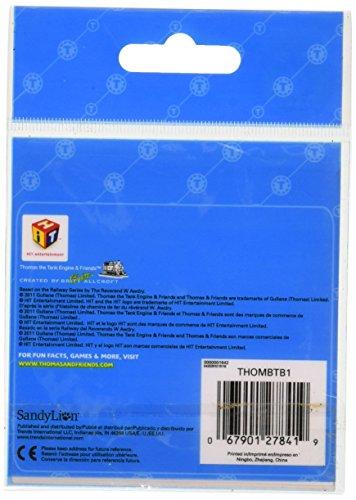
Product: Sandylion Thomas The Tank Bitty Bitts
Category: Toys & Games | Arts & Crafts | Stickers
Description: Bitty Bits.
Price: $6.03
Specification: ProductDimensions:8x0x4inches|ShippingWeight:2.4ounces(Viewshippingratesandpolicies)|DomesticShipping:ItemcanbeshippedwithinU.S.|InternationalShipping:ThisitemcanbeshippedtoselectcountriesoutsideoftheU.S.LearnMore|Itemmodelnumber:THOMBTB1|ASIN:B004NLSS1A